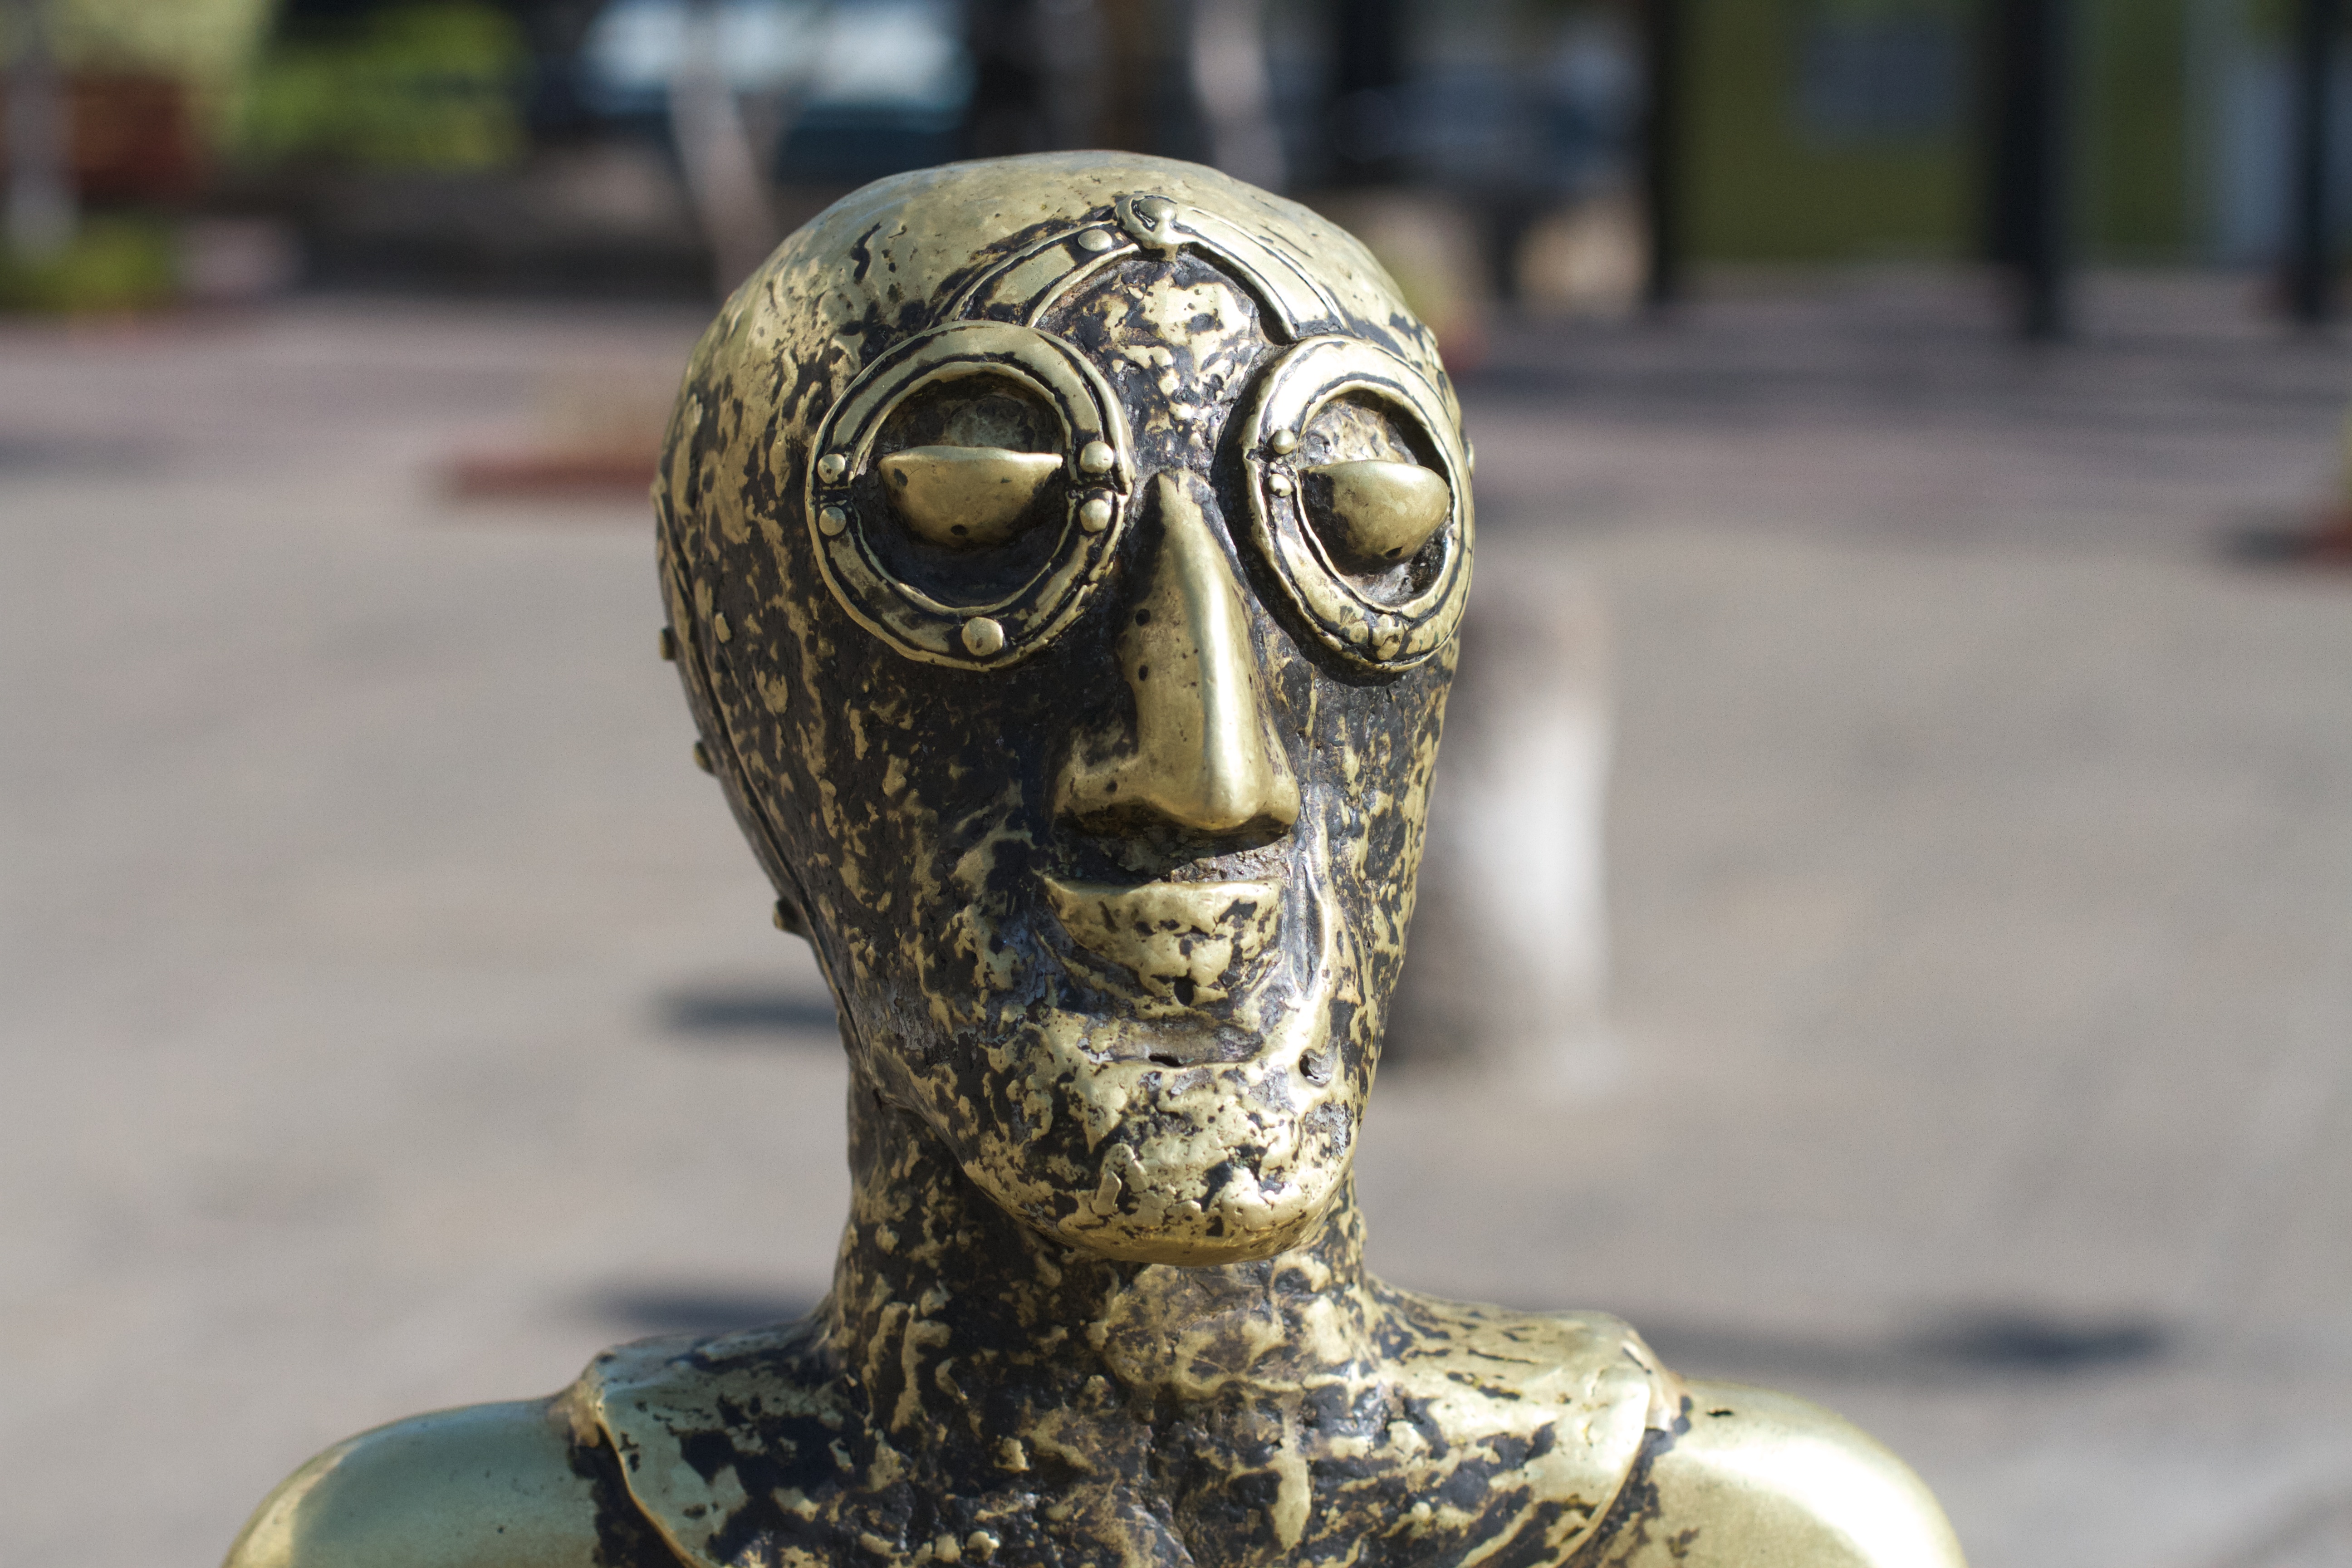
monument, statue, metal, close up, sculpture, art, temple, head, bronze, carving, ancient history